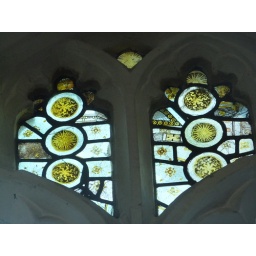
Surviving fragments of medieval glass in the church of St Mary the Virgin, Kelvedon, Essex.